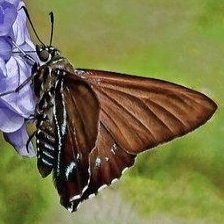
Species: MANGROVE SKIPPER